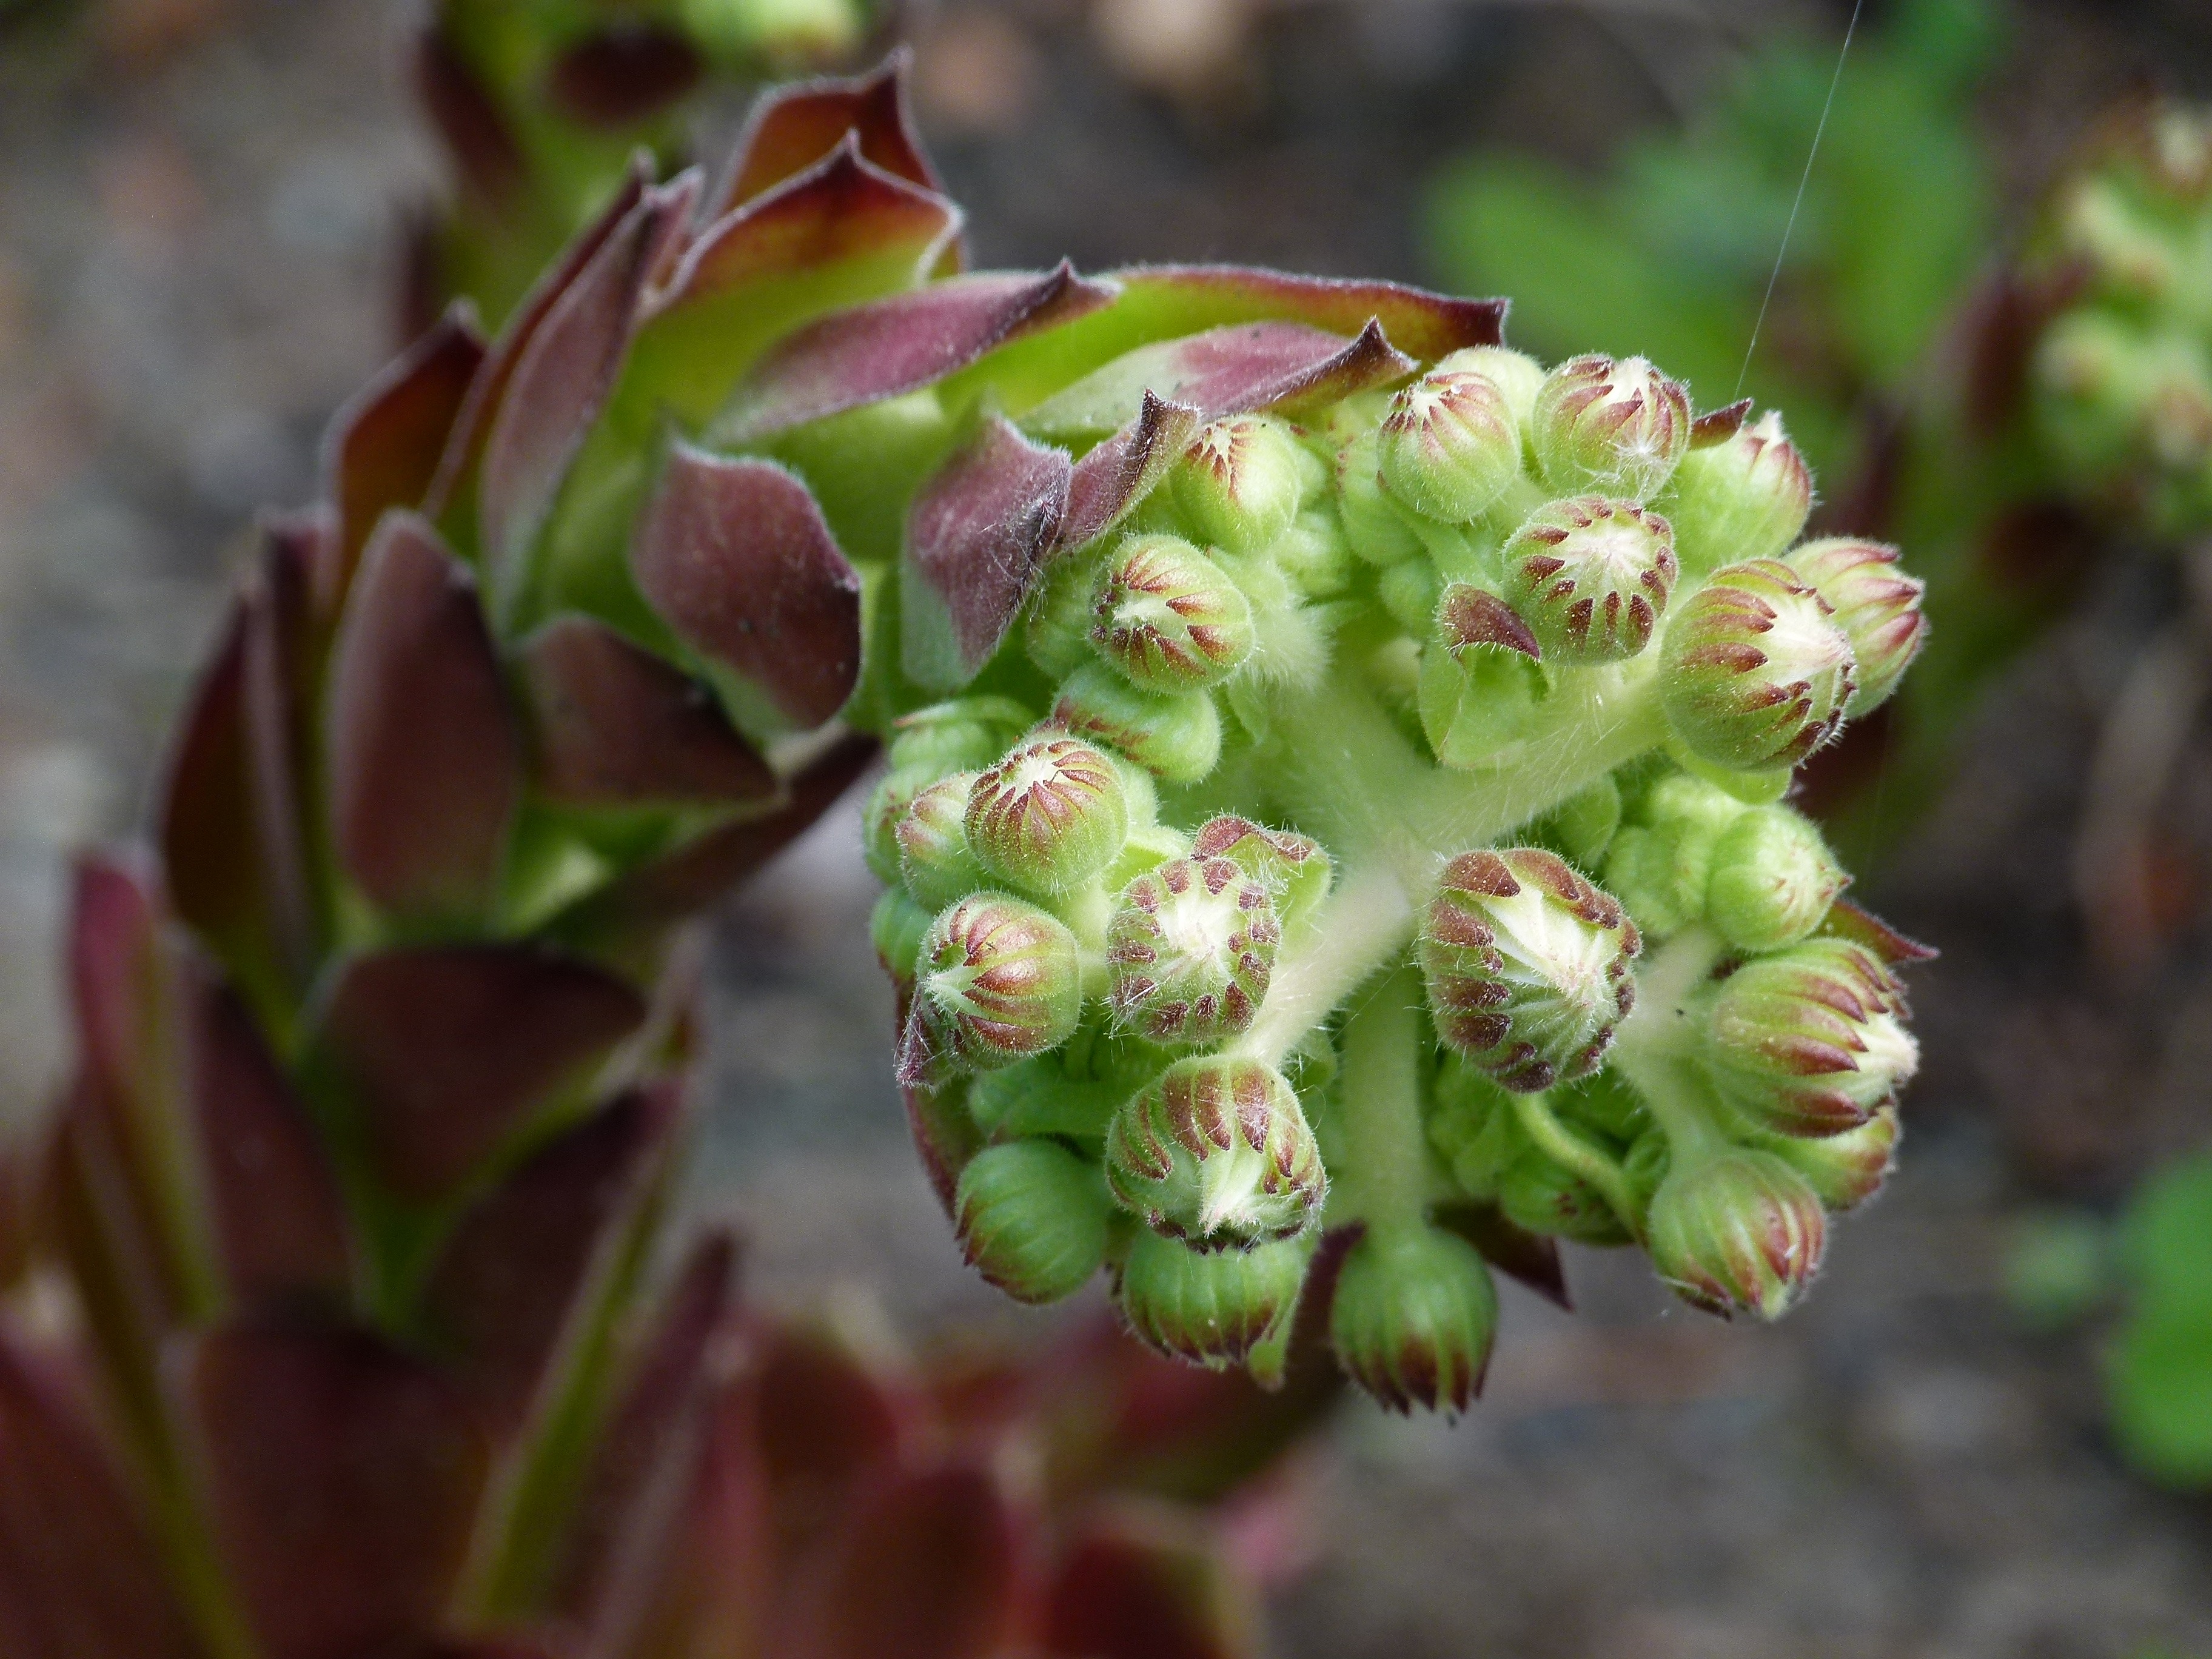
nature, blossom, plant, leaf, flower, summer, food, green, produce, macro, botany, garden, flora, wildflower, close up, details, bud, macro photography, flowering plant, plant stem, land plant, hens and chicks, hens and chicks succulent